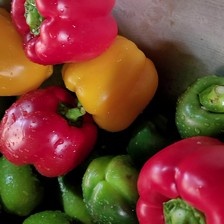
Label: capsicum